Crested Soultz

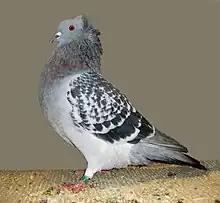
Blue chequer

The Crested Soultz is a breed of fancy pigeon. Crested Soultz, along with other varieties of domesticated pigeons, are all descendants from the rock pigeon ("Columba livia").